Podokesaurus

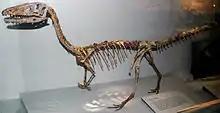
Mounted skeleton of "Coelophysis", which is thought to have been similar to "Podokesaurus"

In 1958, Colbert and Baird described a theropod specimen consisting of natural casts of bones in sandstone (probably formed when the bones were dissolved by acidic water, leaving molds of the bones), including a pubis, tibia, and some ribs. They found the specimen similar to "Coelophysis" and "Podokesaurus", referring to it as "C." sp. (of unknown species). They considered the natural cast and "Podokesaurus" to be from the Portland Arkose of the Newark Group in the Connecticut valley. Though "Podokesaurus" was smaller than the others (being comparable in size to the smallest-known "Coelophysis" specimens), these researchers suggested that because it was so similar to them, this raised questions as to its validity. In 1964, Colbert synonymized "Podokesaurus" with "Coelophysis", (since the latter name was older), coining the new combination "C. holyokensis". He also suggested that the natural cast belonged to "C. holyokensis". Colbert stated that "Podokesaurus" could only be distinguished from "Coelophysis" by the neural spines of its vertebrae not being as long from front to back, and because the ischium differed in shape. He found these differences to be similar to those seen between modern reptile species within the same genus, and that they represented eastern ("C. holyokensis") and western ("C. bauri") species of the same genus. While he admitted that these conclusions were not ironclad, and that "Podokesaurus" may indeed have been distinct, he said the burden of proof should be on the proponents of such a view.